Alou Diarra

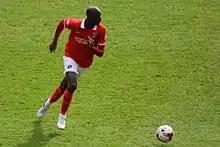
Alou Diarra in action for Charlton

On 1 September 2016, Diarra joined Nancy, which was promoted to Ligue 1 after winning the 2015–16 Ligue 2 title, on a one-season deal.